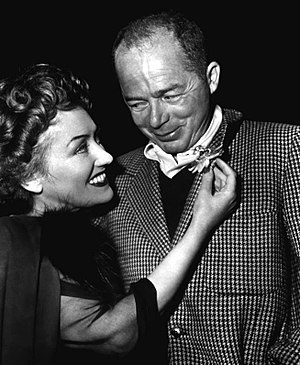
Billy Wilder
Billy Wilder var en polsk-amerikansk filminstruktør.